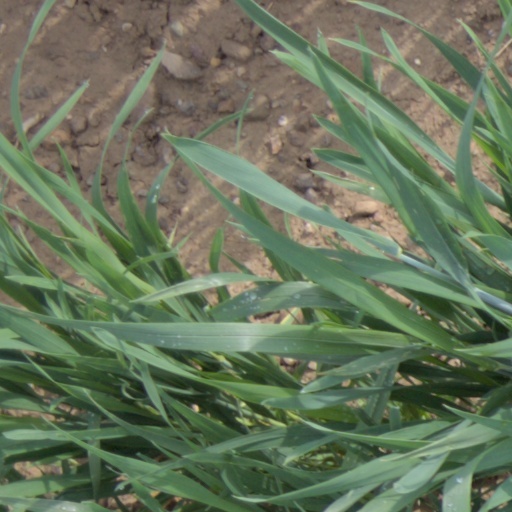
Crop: wheat